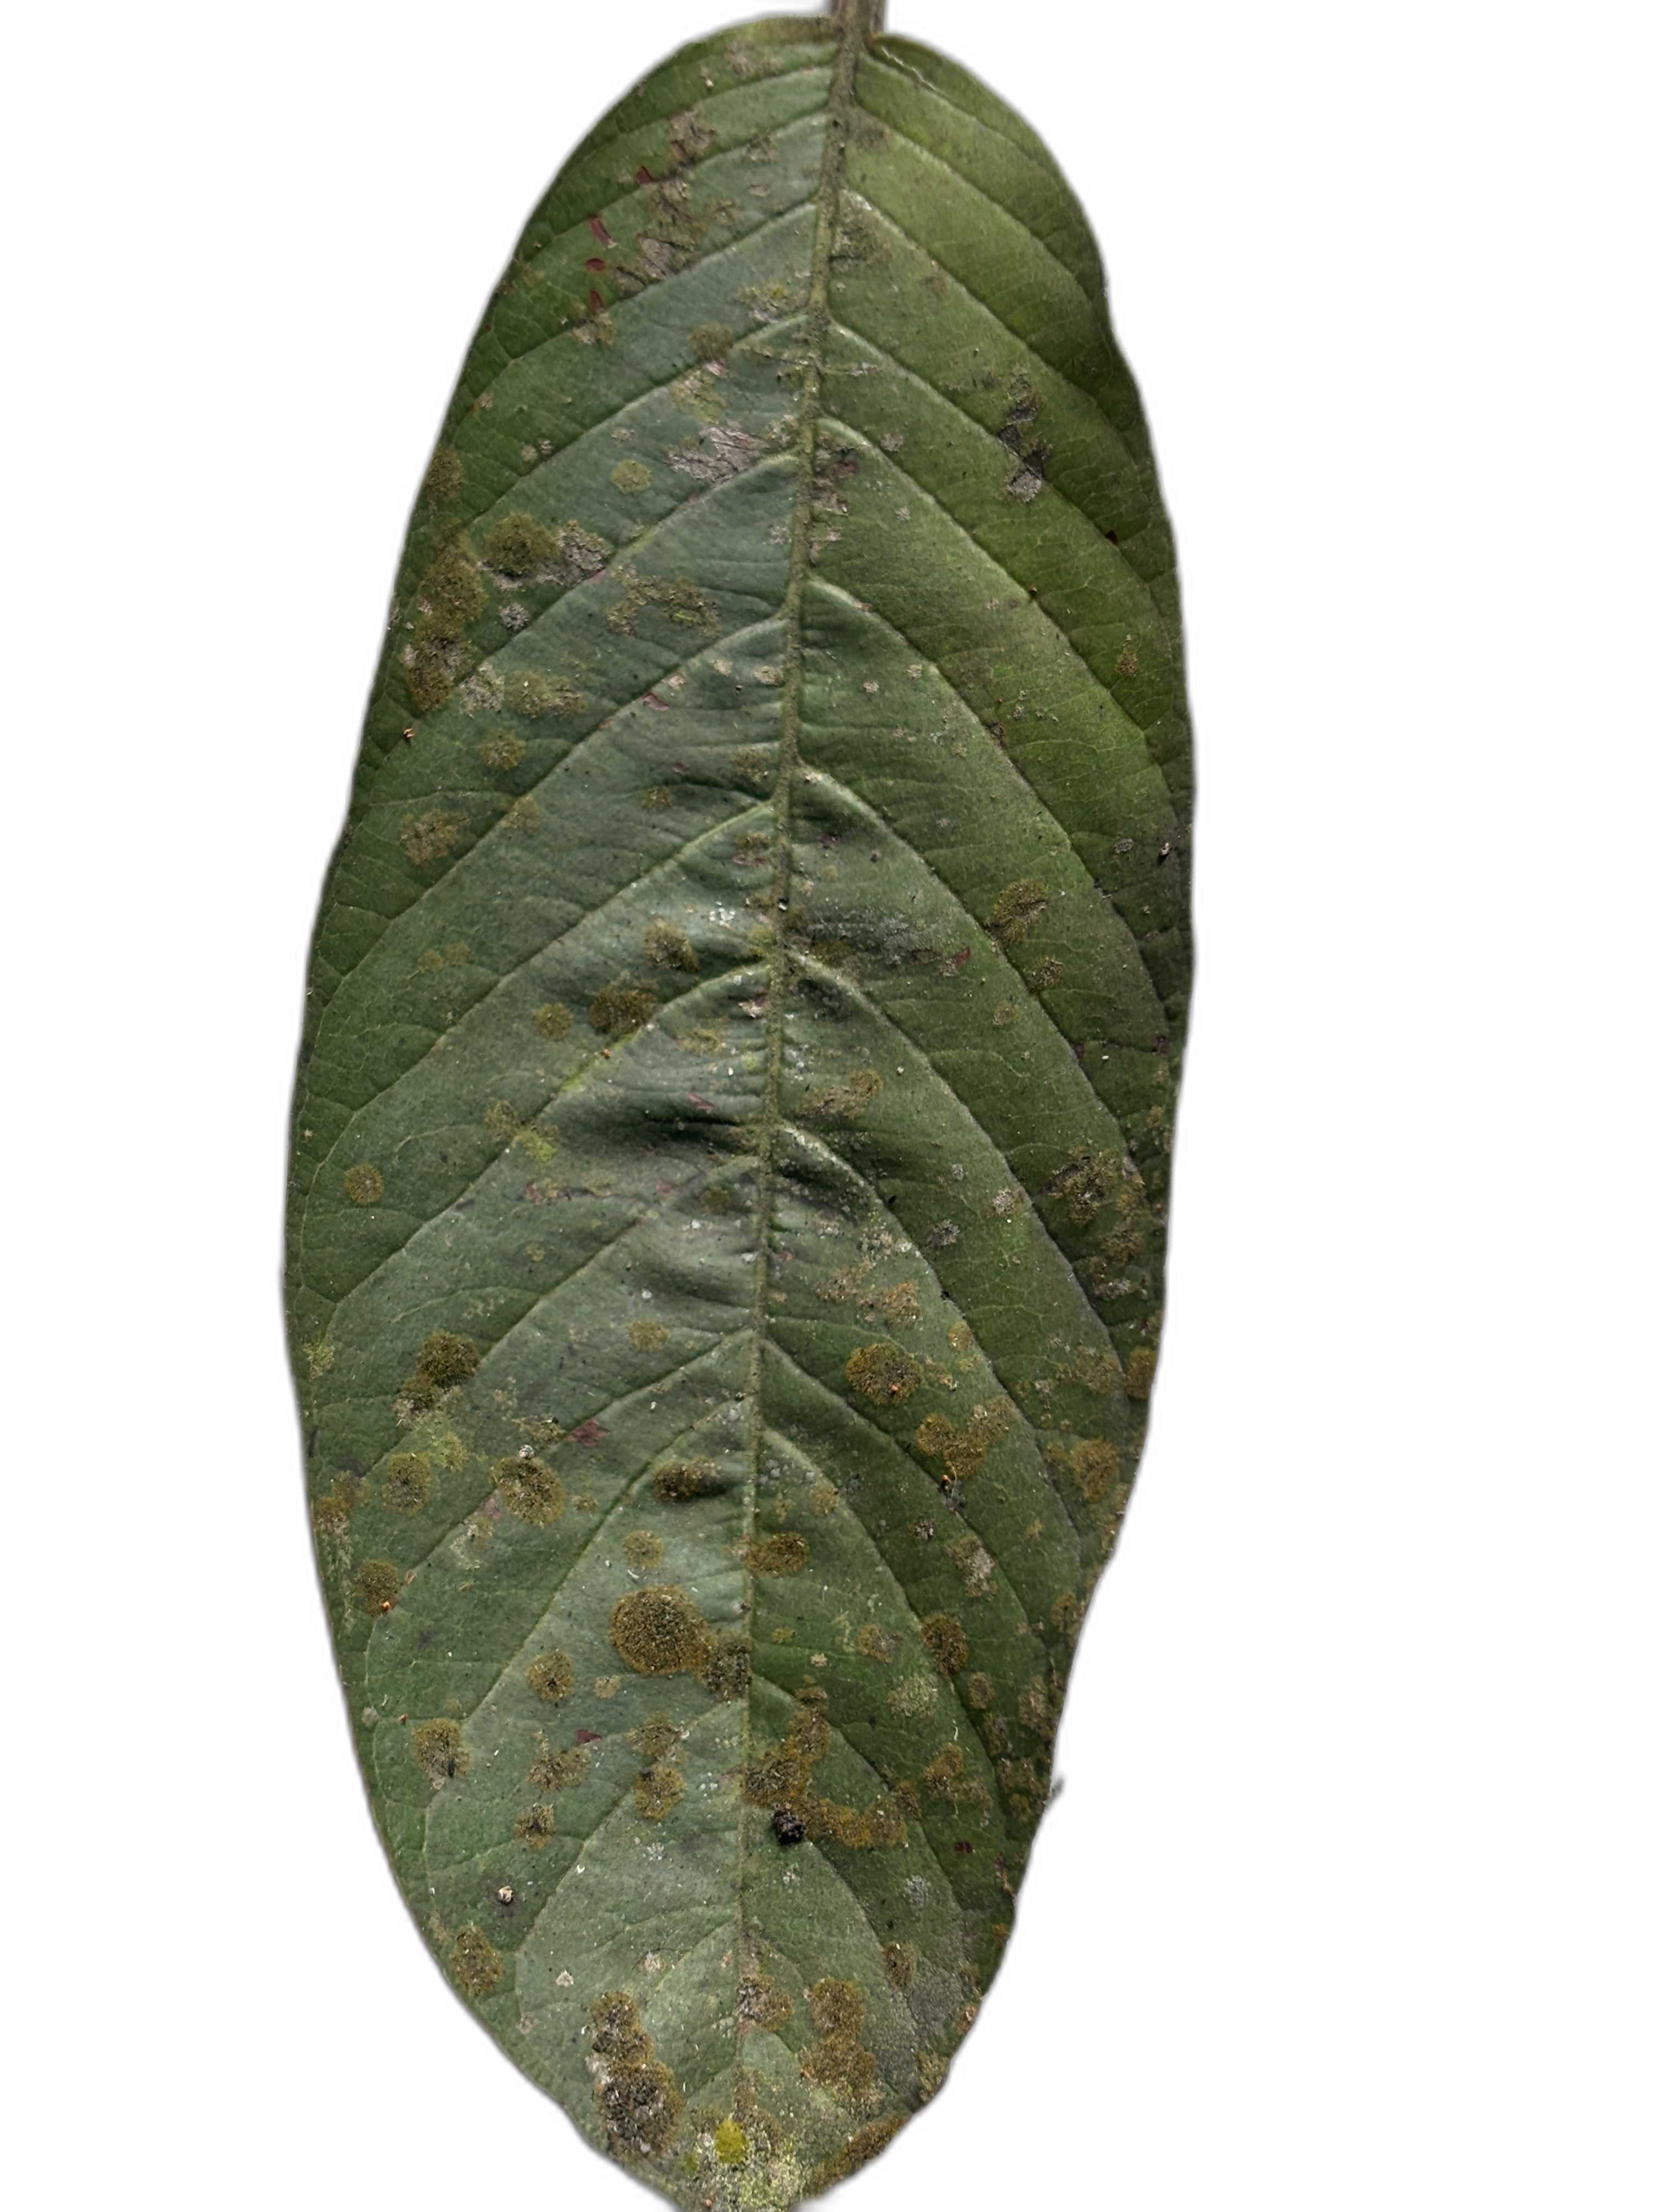
Plant part: leaf
Disease: Anthracnose